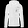
Label: Coat